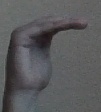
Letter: haa